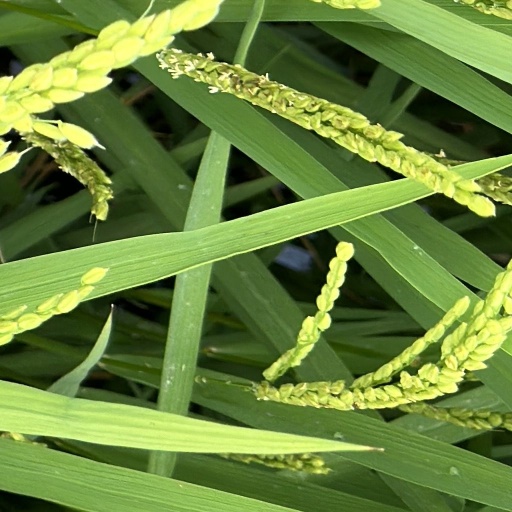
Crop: rice